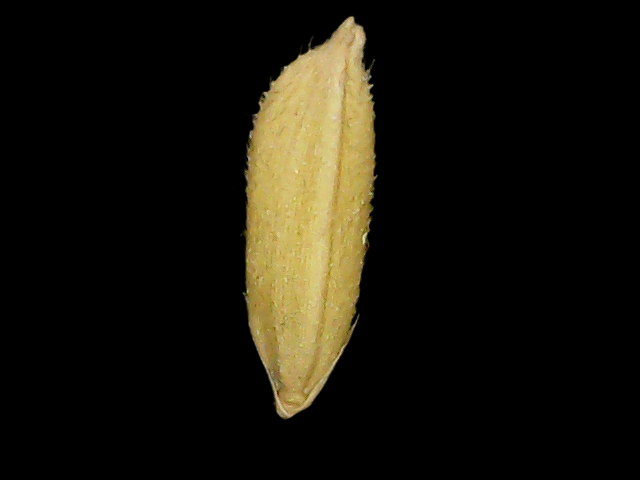
Rice variety: Binadhan17